Teesta Setalvad

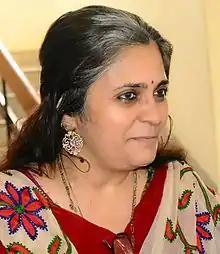
Setalvad in 2015

Teesta Setalvad (born 9 February 1962) is an Indian civil rights activist and journalist. She is the secretary of "Citizens for Justice and Peace" (CJP), an organisation formed to advocate for the victims of 2002 Gujarat riots.